Westminster tube station

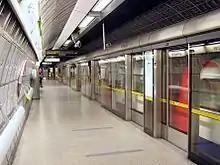
Platform edge doors for the Jubilee line in eastbound platform 3.

The station's architecture is an austere combination of concrete and stainless steel, with stacked banks of escalators supported from the cross-bracing structures spanning the station box and routes for passengers entering or leaving the station separated from those changing between lines. As with the other underground stations on the extension, the Jubilee line platforms feature platform edge doors to improve airflow through the system and increase safety. The station design won a number of awards including Civic Trust awards in 2000 and 2002, the Royal Fine Art Commission Millennium Building of the Year award in 2000 and the RIBA Award for Architecture in 2001. Both projects were jointly short-listed in 2001 for the RIBA's prestigious Stirling Prize.